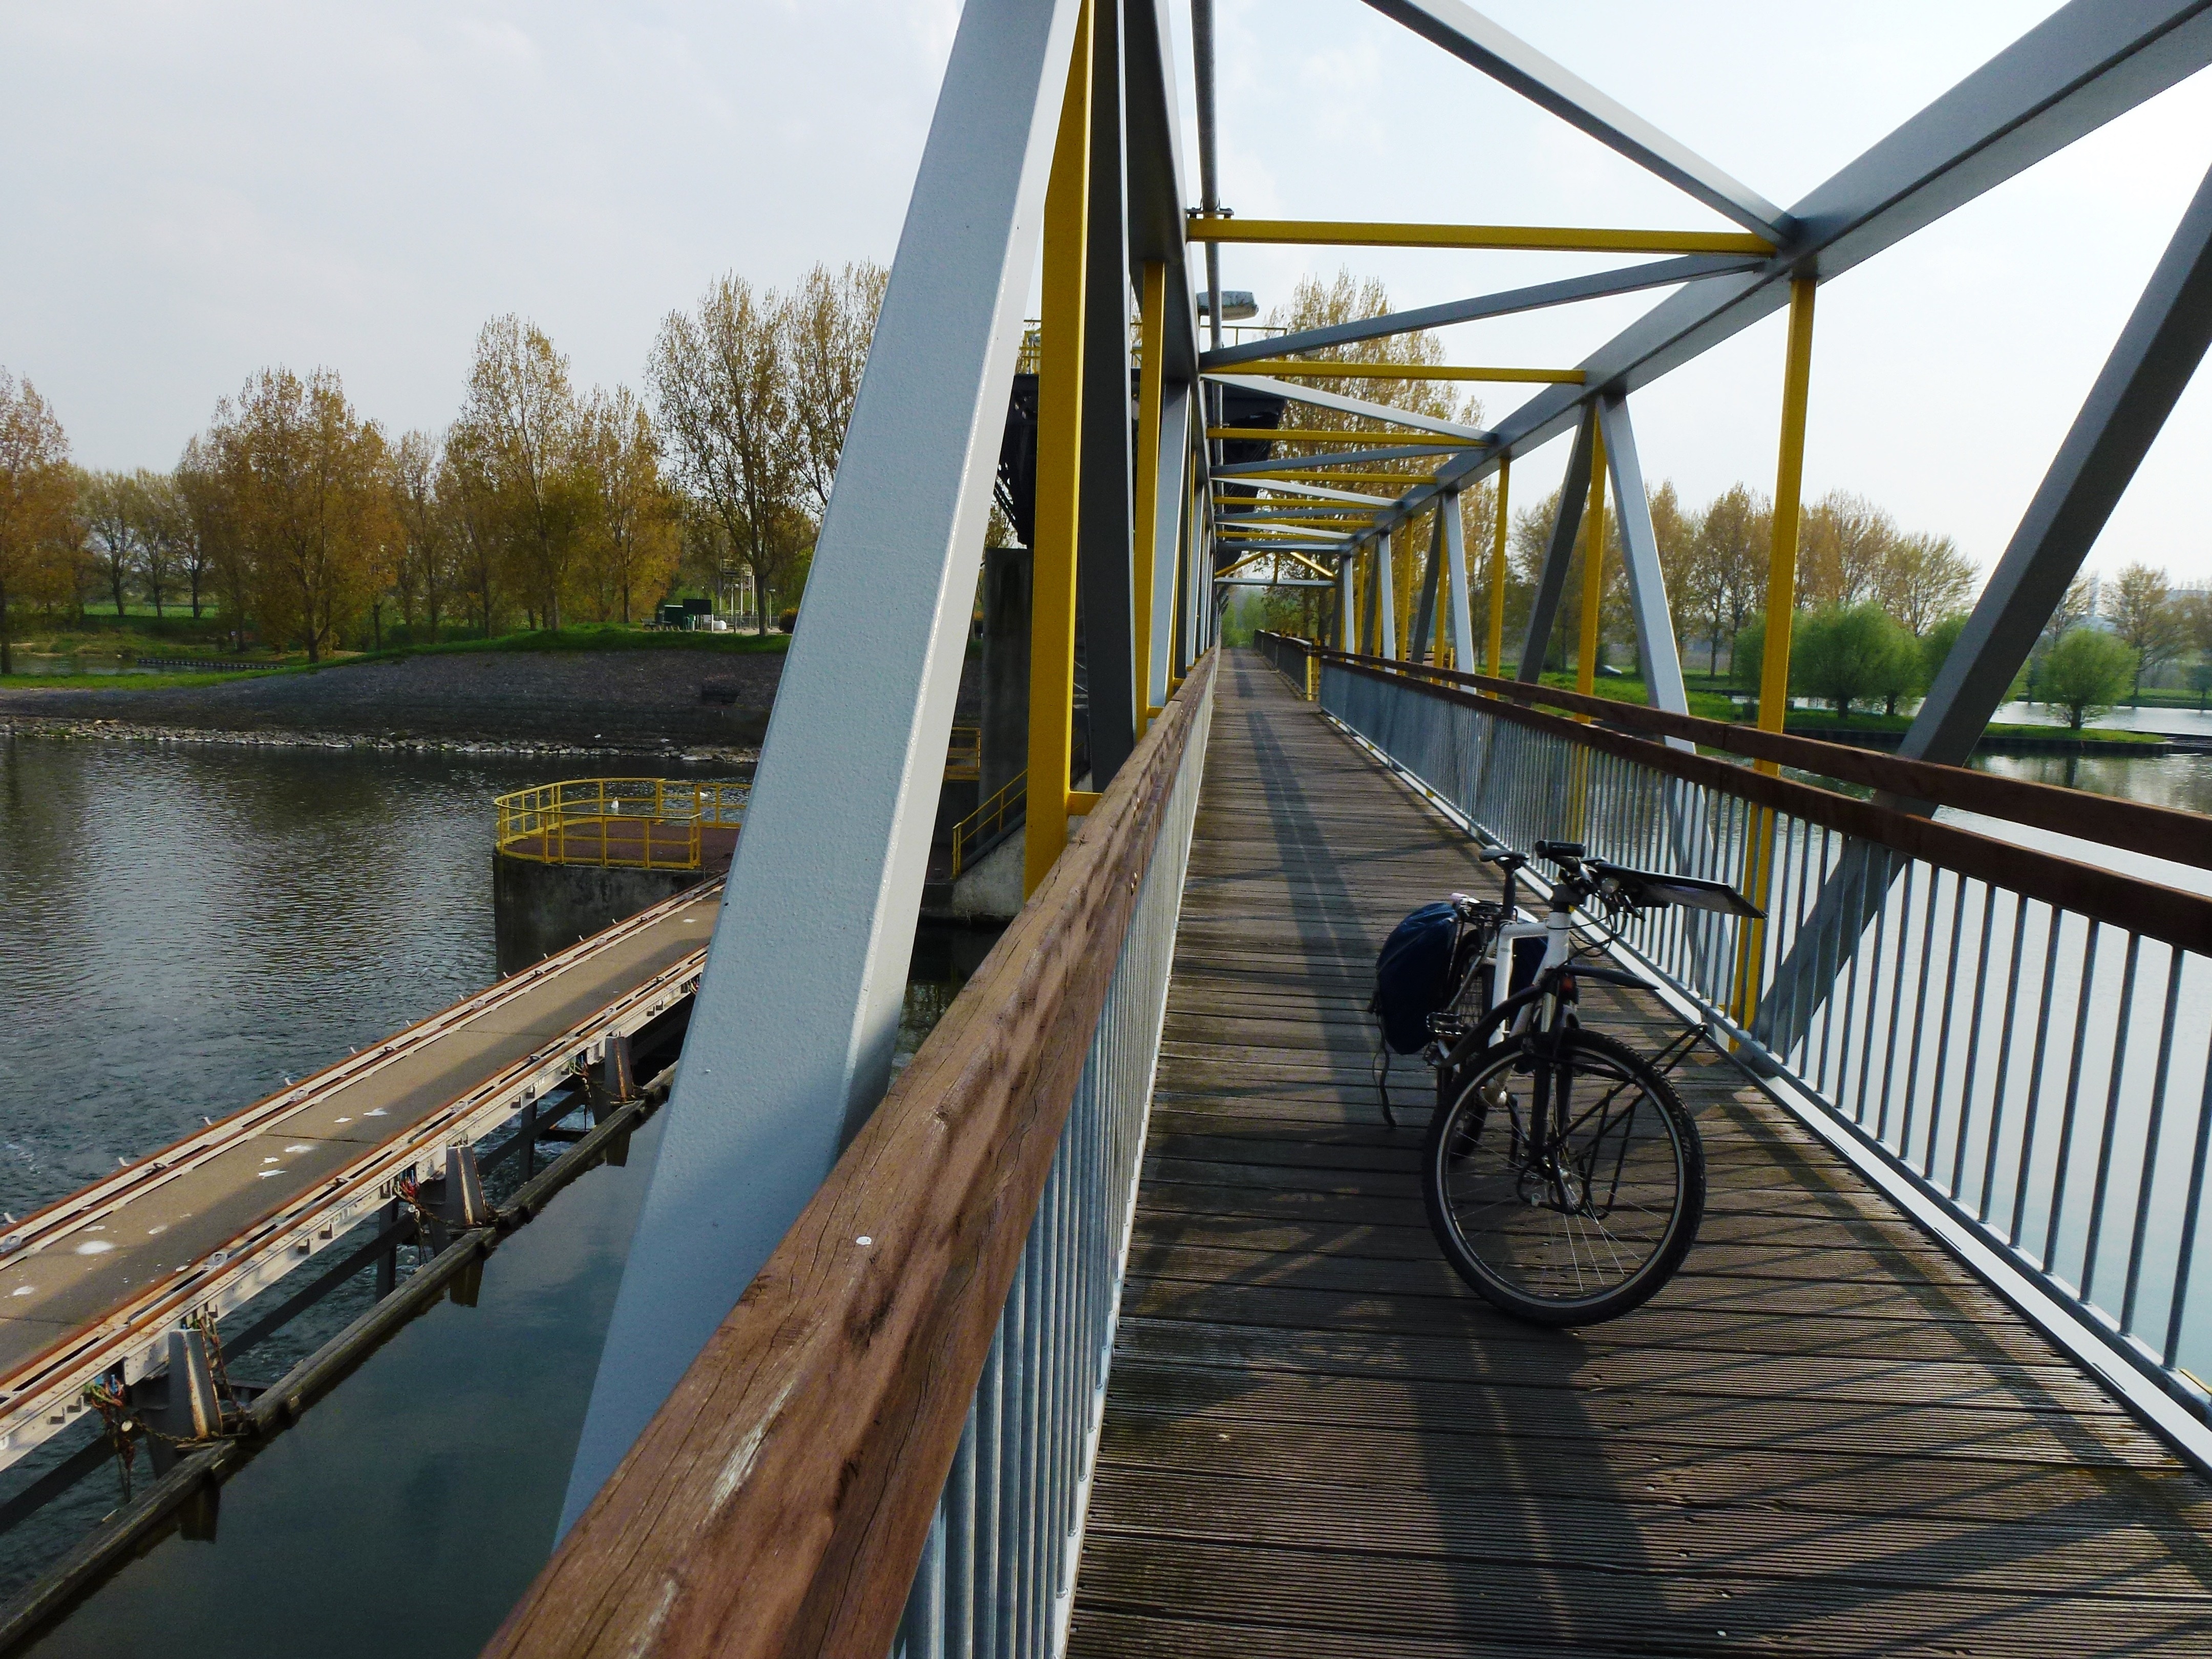
water, nature, architecture, bridge, fall, bicycle, river, walkway, transport, vehicle, autumn, waterway, outside, netherlands, truss bridge